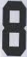
Number: 8